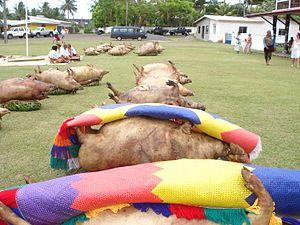
FAI UMU. Des cochons cuits au four en terre (en wallisien umu) disposés sur le sol devant le palais royal de Sagato Soane à Matā'Utu, sur l'île de Wallis.
Wallis-et-Futuna, ou en forme longue le territoire des îles Wallis et Futuna, est une collectivité d'outre-mer française, formée de trois royaumes coutumiers polynésiens et située dans l’hémisphère sud. Son chef-lieu est Mata Utu et son code postal et INSEE commence par 986.